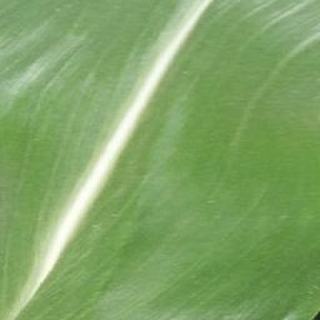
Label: healthy_corn